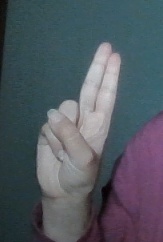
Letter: taa